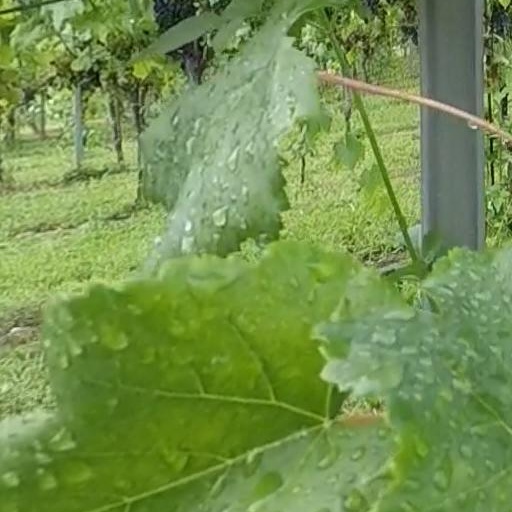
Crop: grape